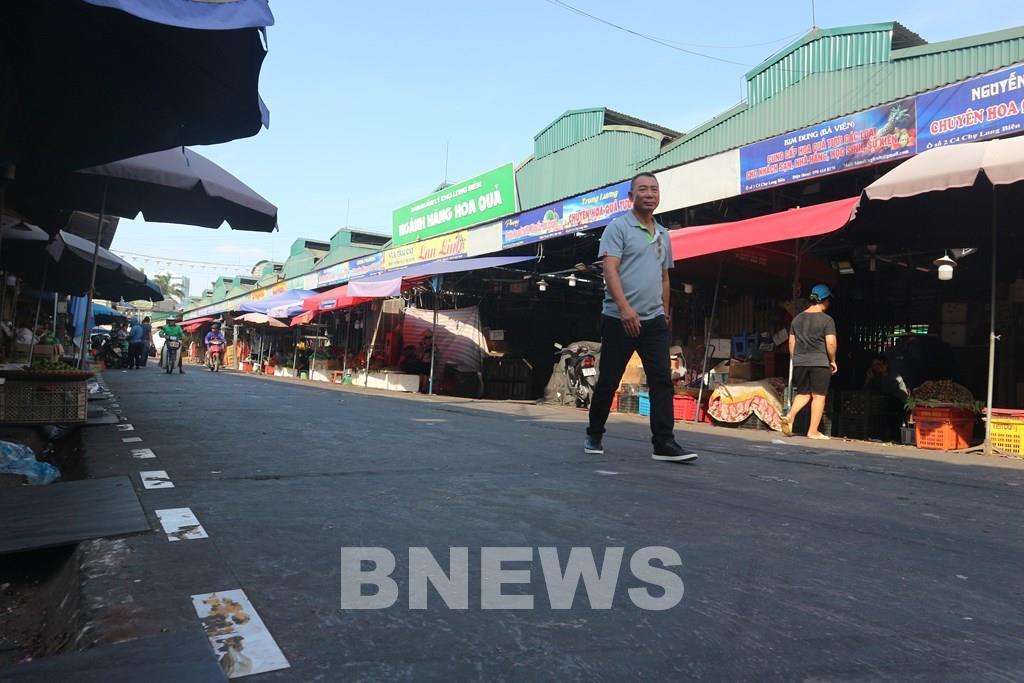
đây là hình ảnh chụp ở bên trong của một khu chợ